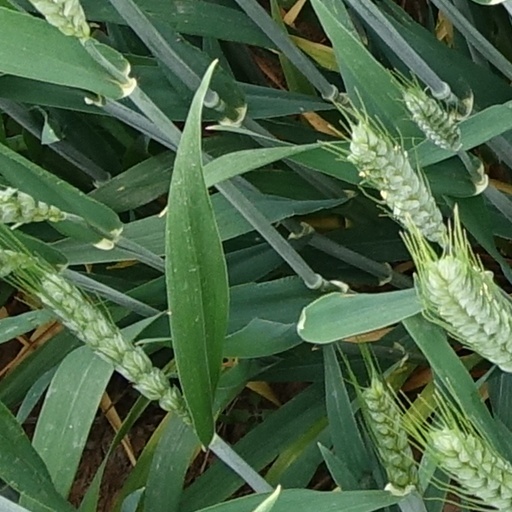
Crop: wheat